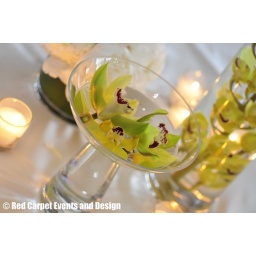
Add a splash of bright colors to your wedding with yellow flowers in crystal clear glass vases.